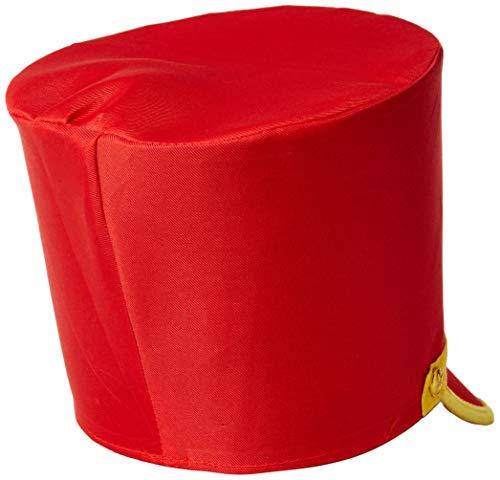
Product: Forum Novelties Men's Deluxe Toy Soldier Hat
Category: Clothing, Shoes & Jewelry | Costumes & Accessories | Men | Accessories | Headwear
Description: Brand new fantastic quality Nutcracker/toy soldier hat.
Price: $7.95